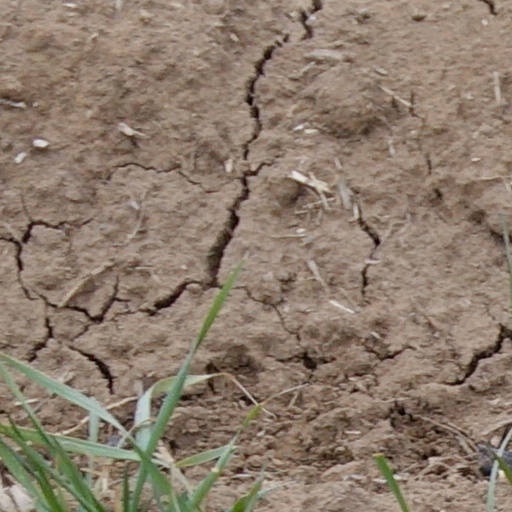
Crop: wheat